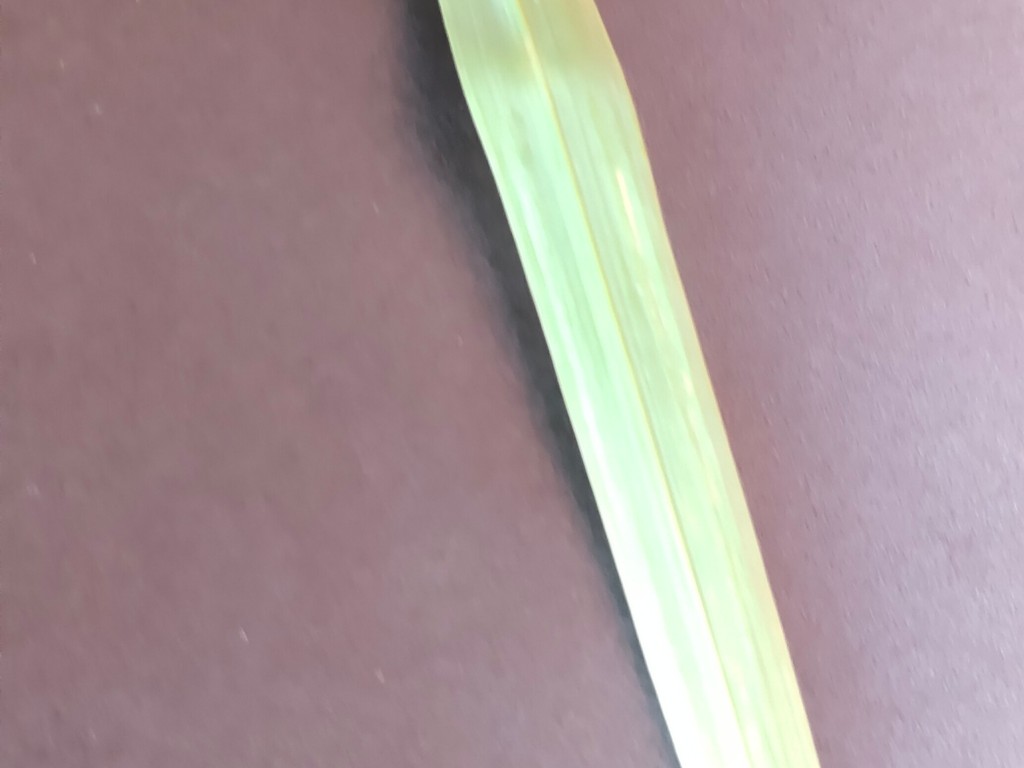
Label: Healthy